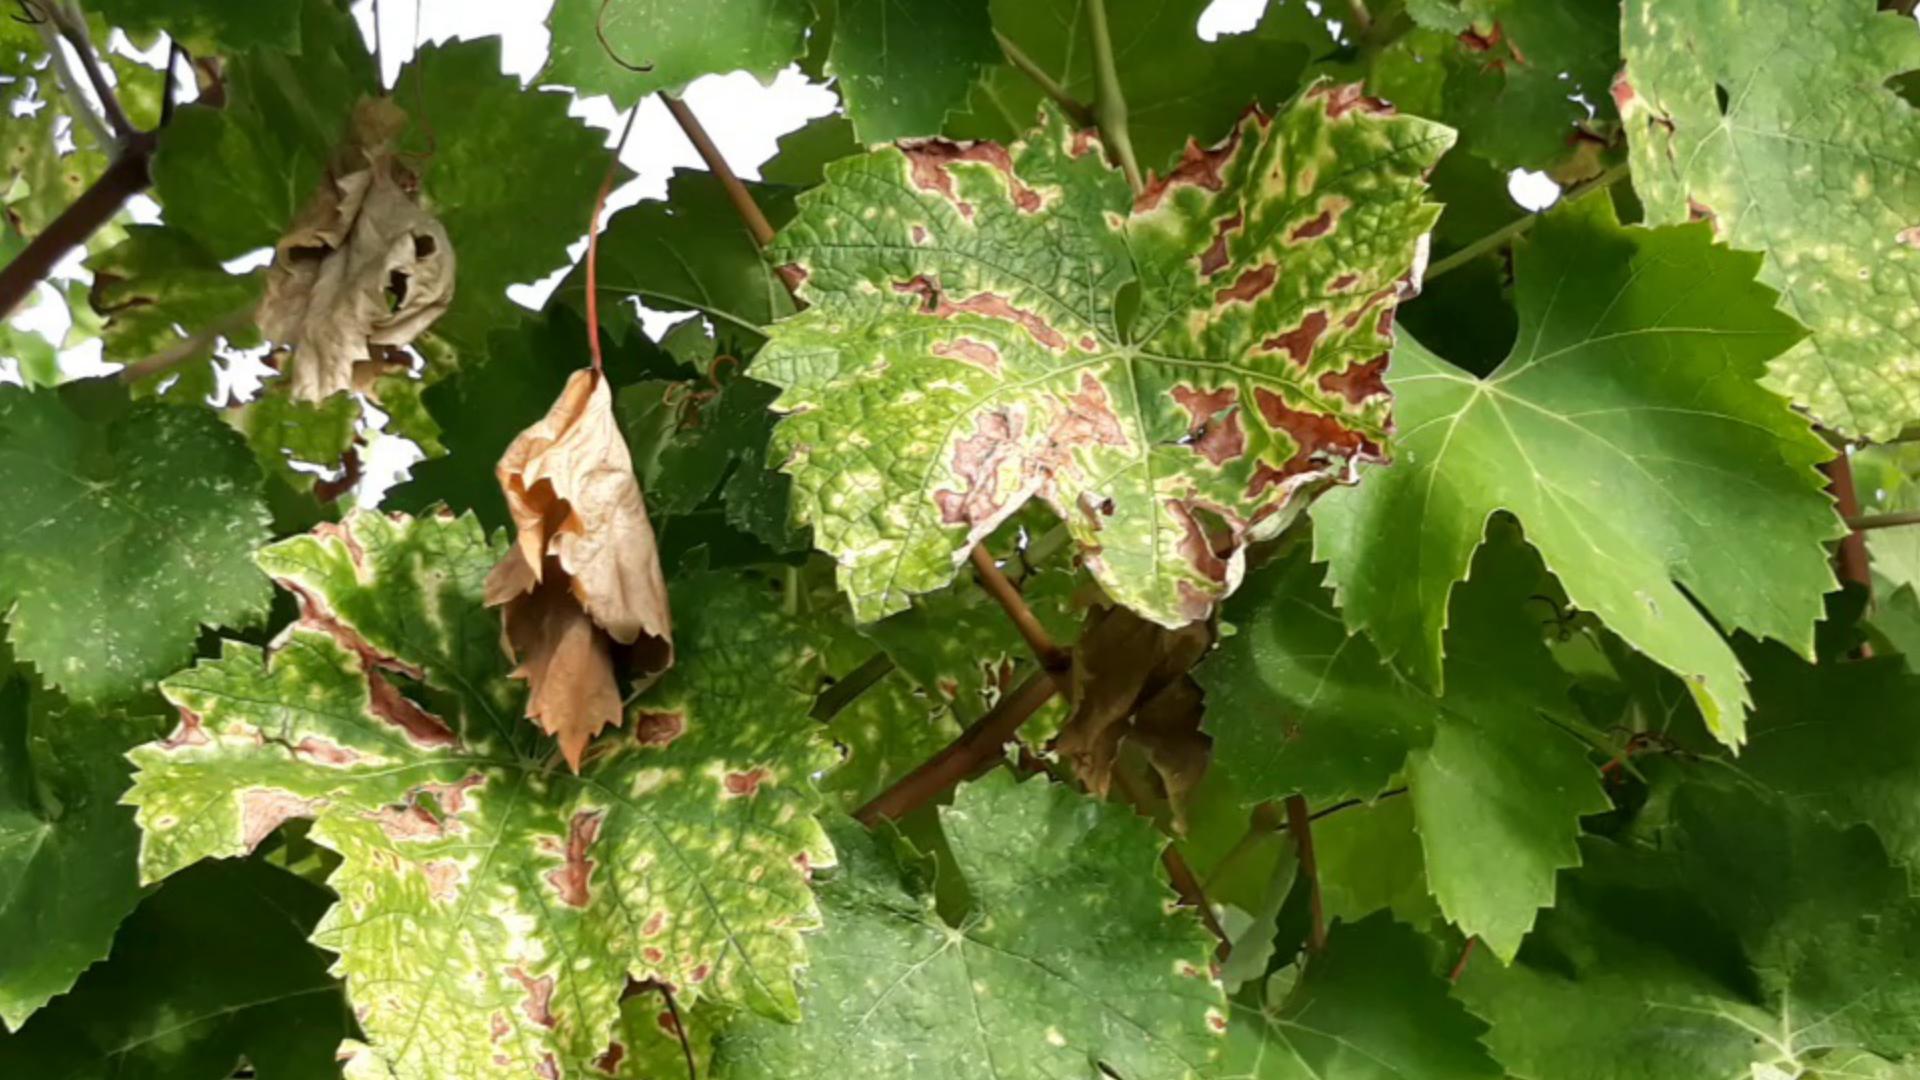
Label: esca